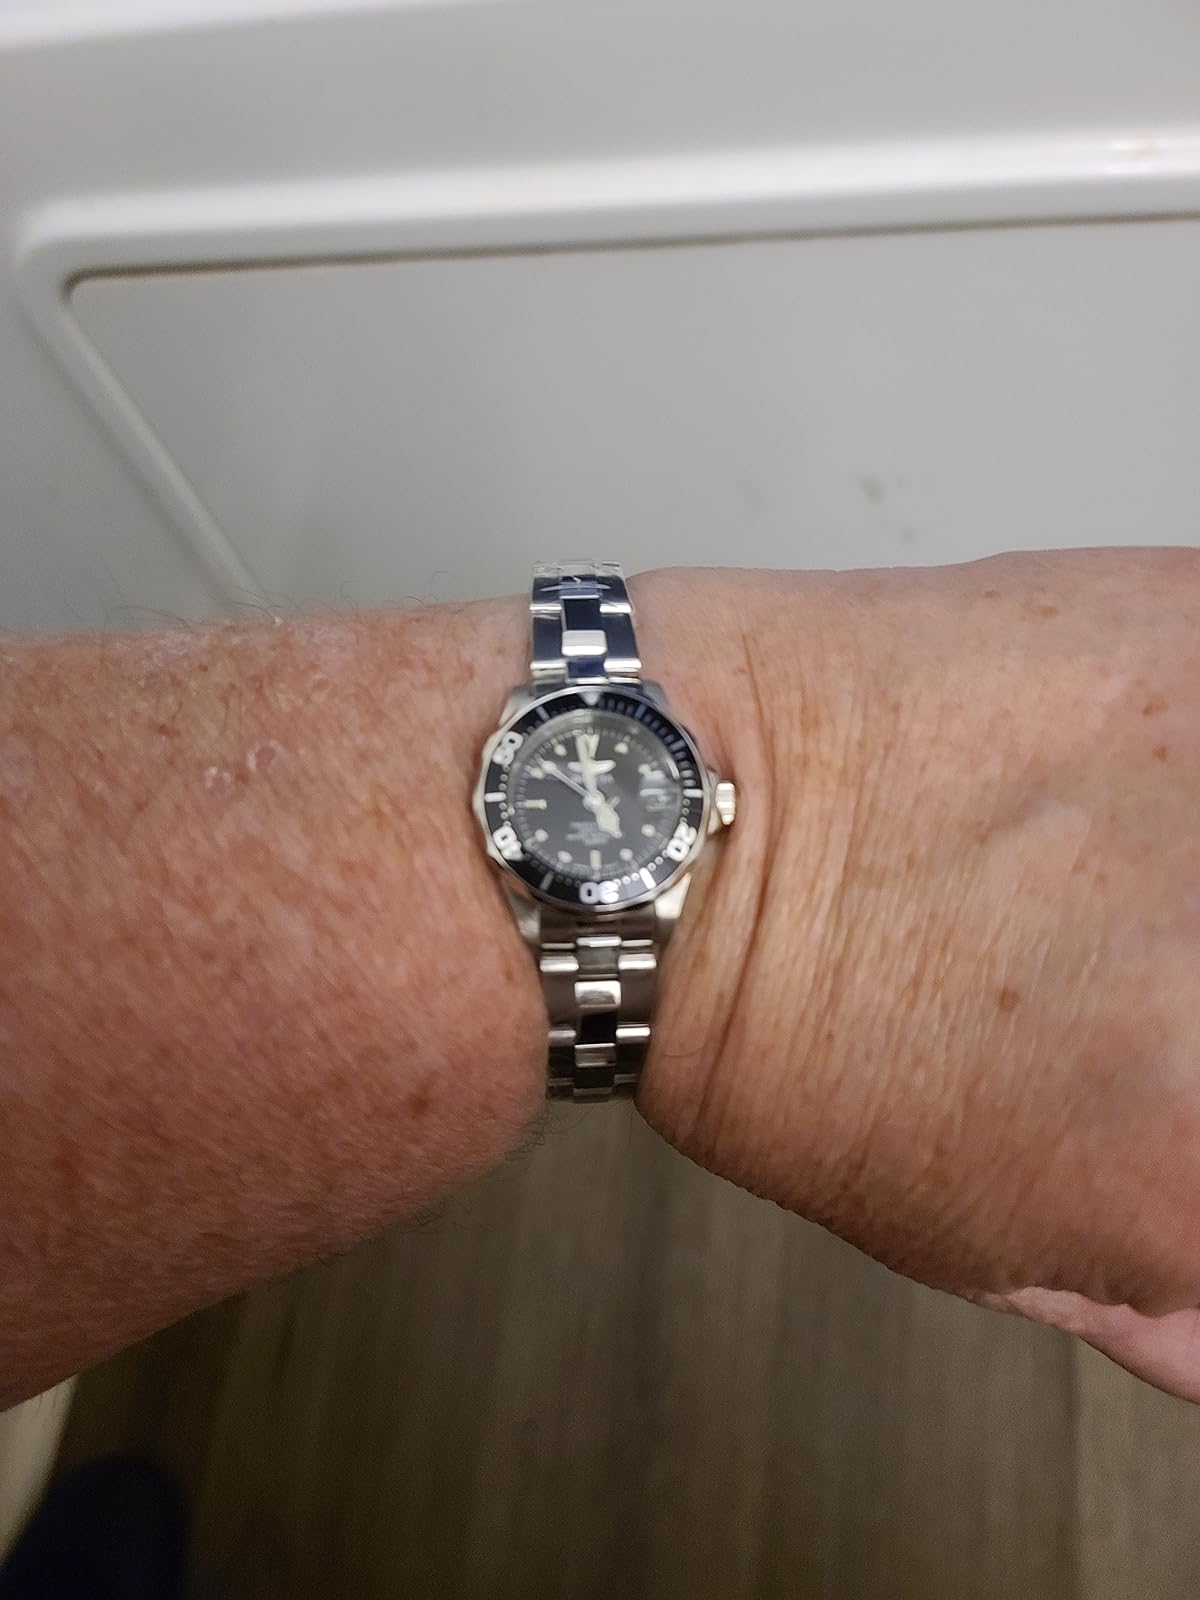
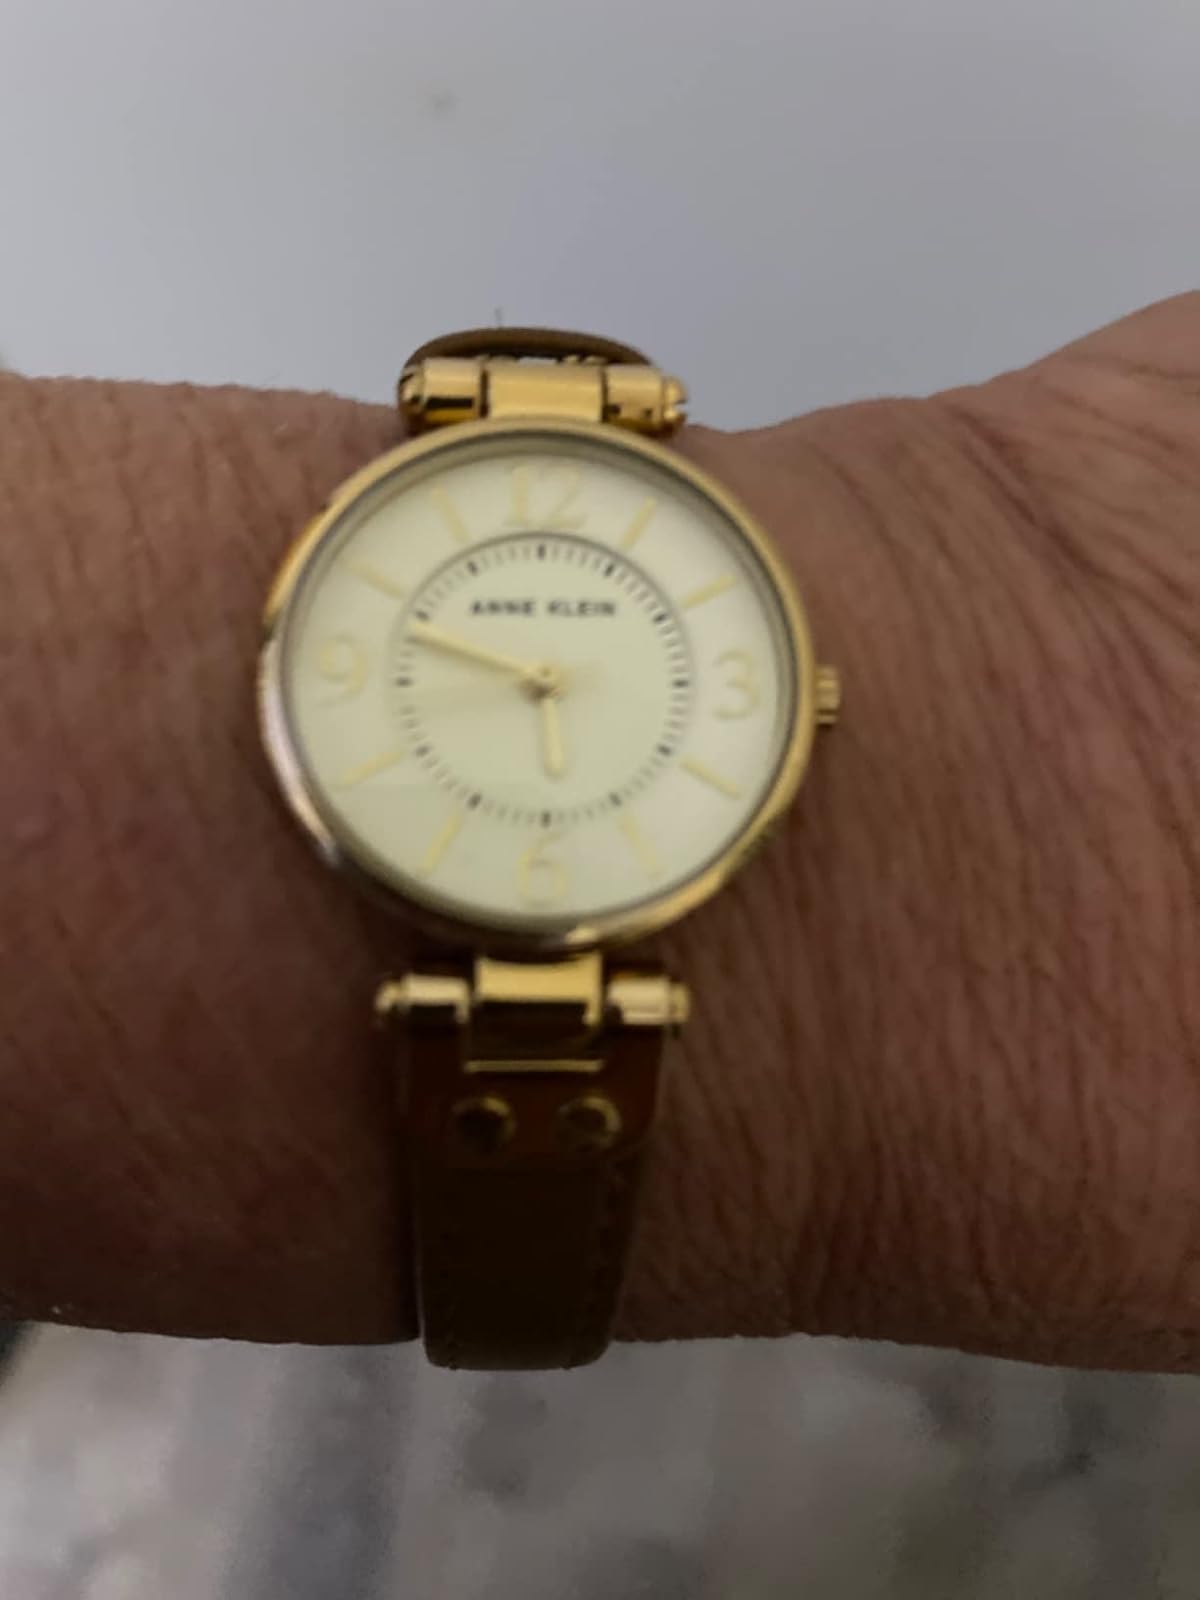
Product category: accessories_watch
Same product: no